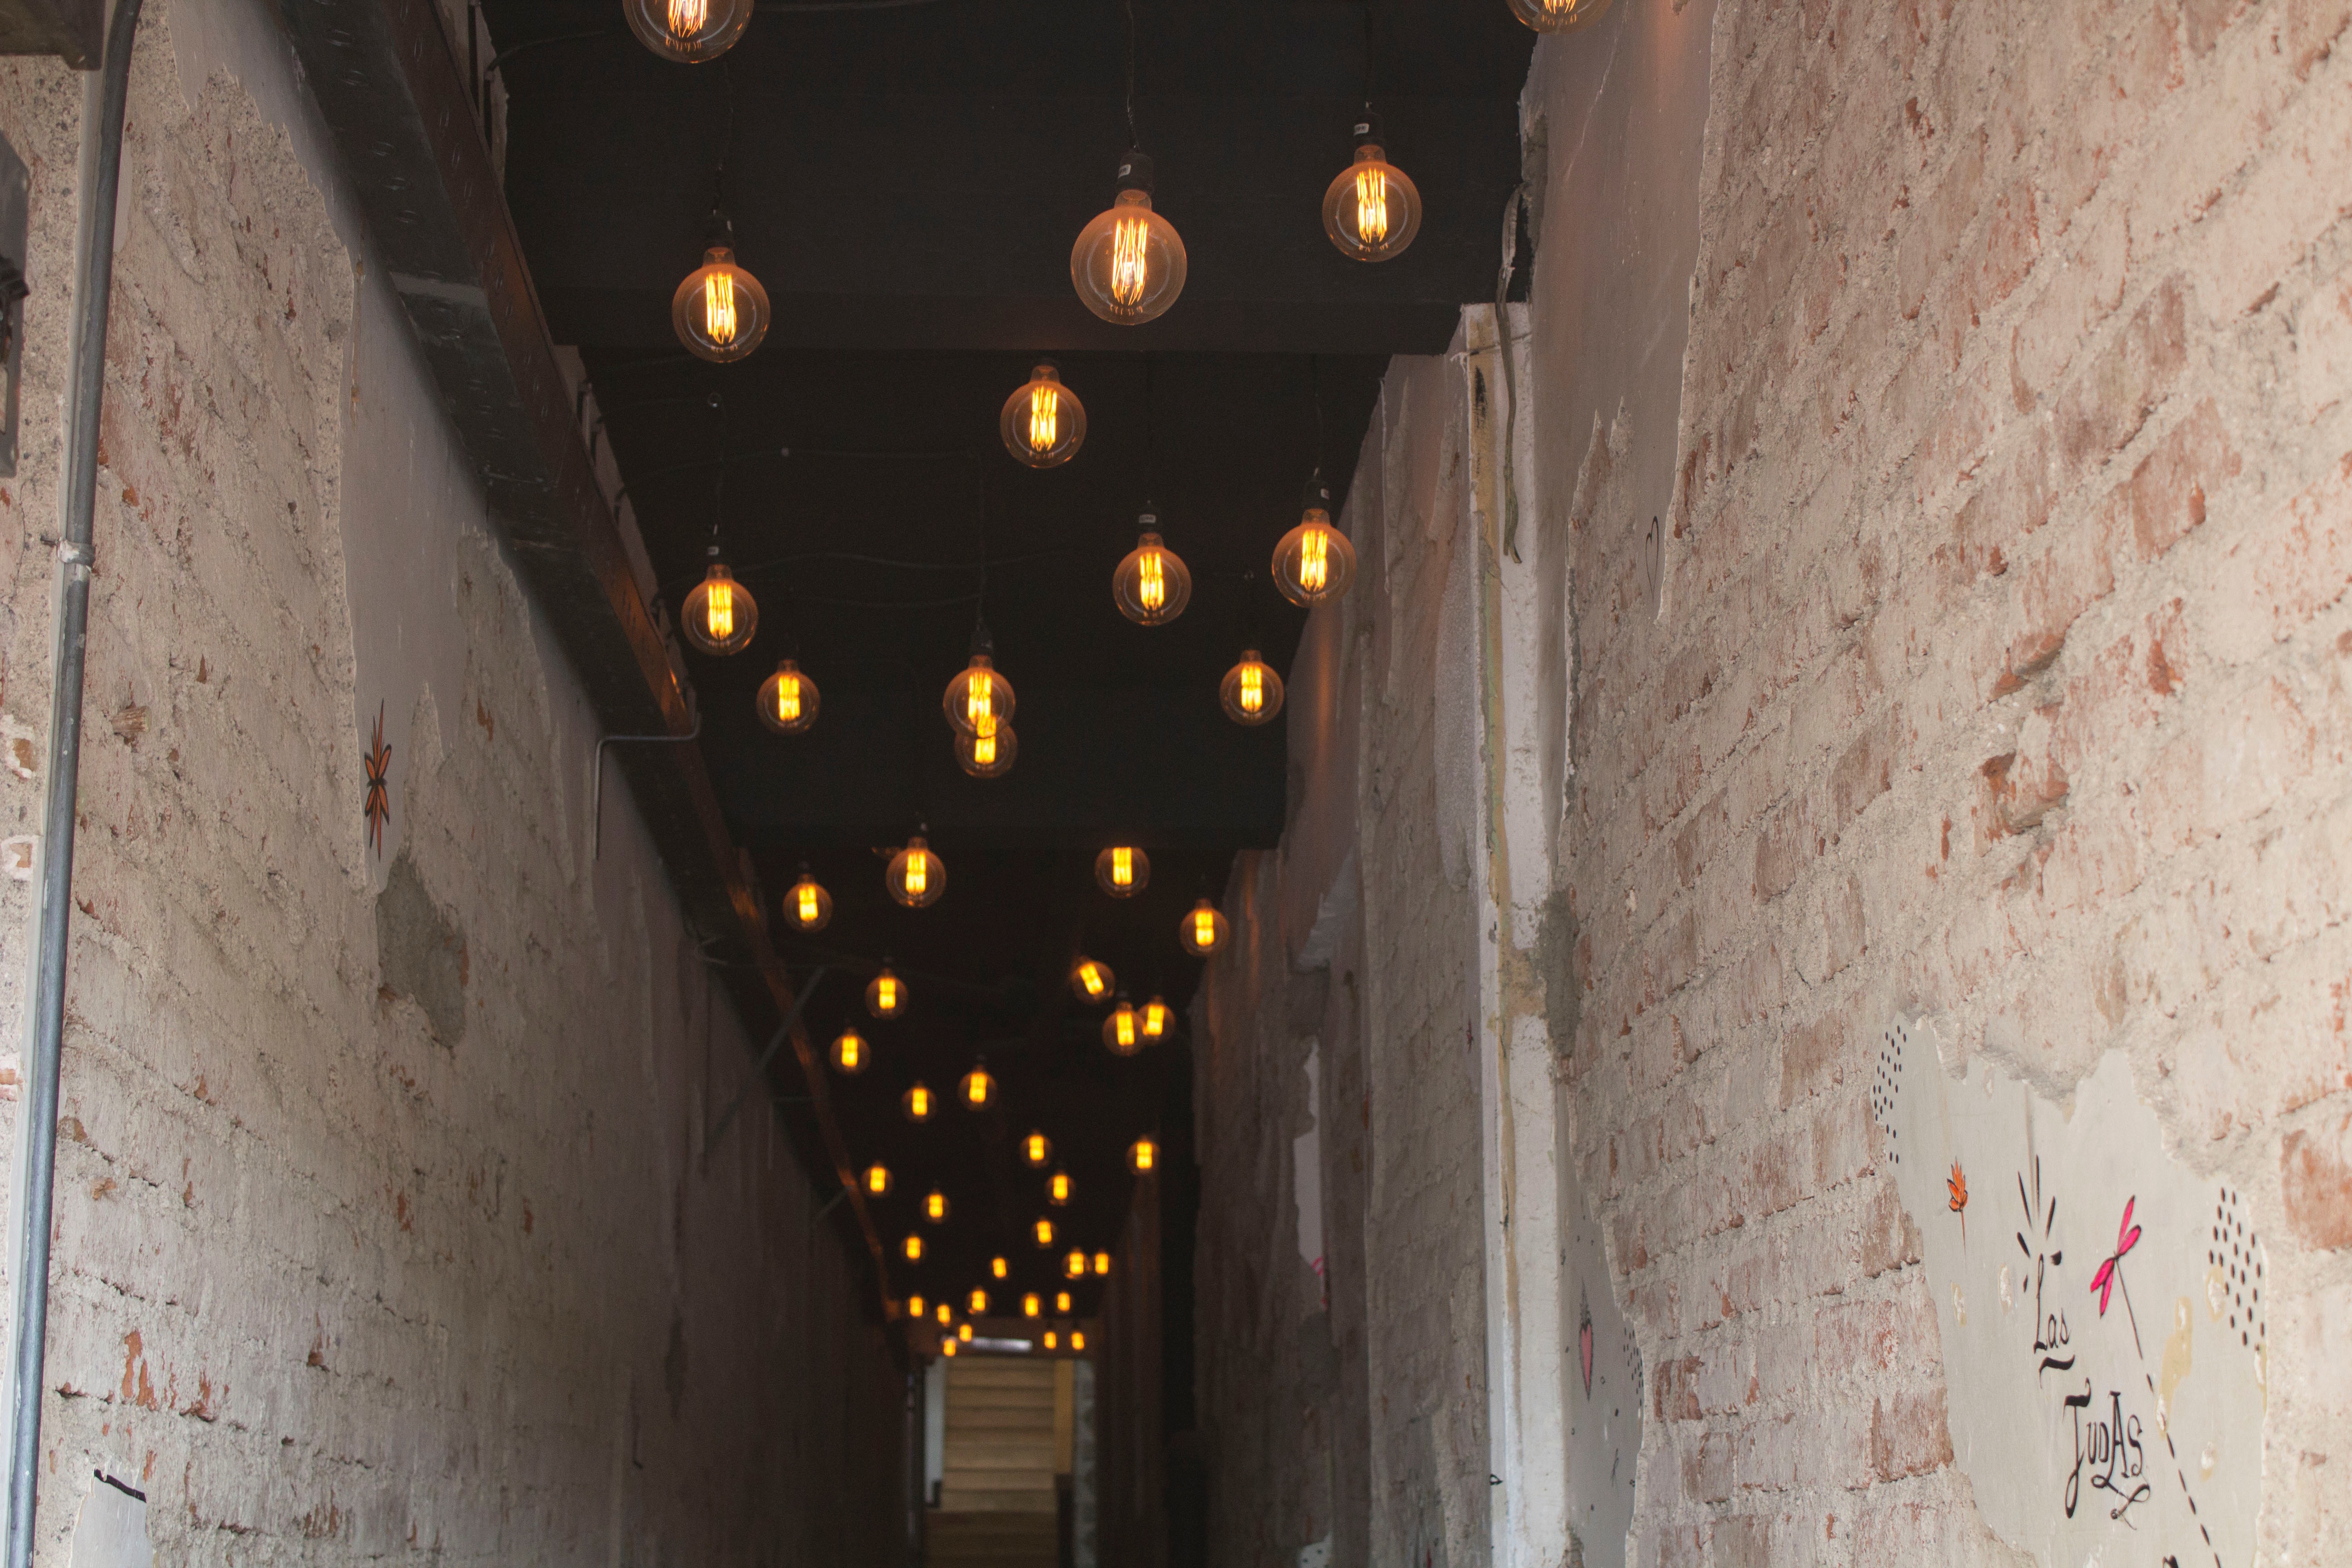
light, wall, color, lighting, design, temple